Attila Hörbiger

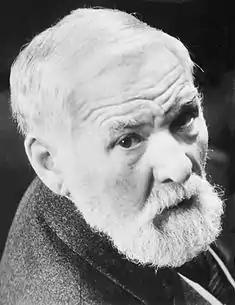
Hörbiger in 1966

Hörbiger was born in the Hungarian capital Budapest, then part of the Austro-Hungarian Empire, the son of engineer Hanns Hörbiger and the younger brother of actor Paul Hörbiger. In 1903 his family moved to Vienna, where his father set up a design office. Attila attended the Benedictine gymnasium at Saint Paul's Abbey, Carinthia from 1906 to 1914.